Matt Tennyson

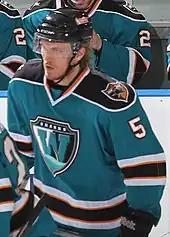
Tennyson with the Worcester Sharks.

Undrafted, Tennyson attended Western Michigan University where he played three seasons of NCAA Division I college hockey with the Western Michigan Broncos men's ice hockey team. On March 30, 2012, Tennyson, a native of Pleasanton, California, signed a two-year entry-level contract with his hometown San Jose Sharks. He immediately turned professional to join the Worcester Sharks for the final games of their 2011–12 AHL season.